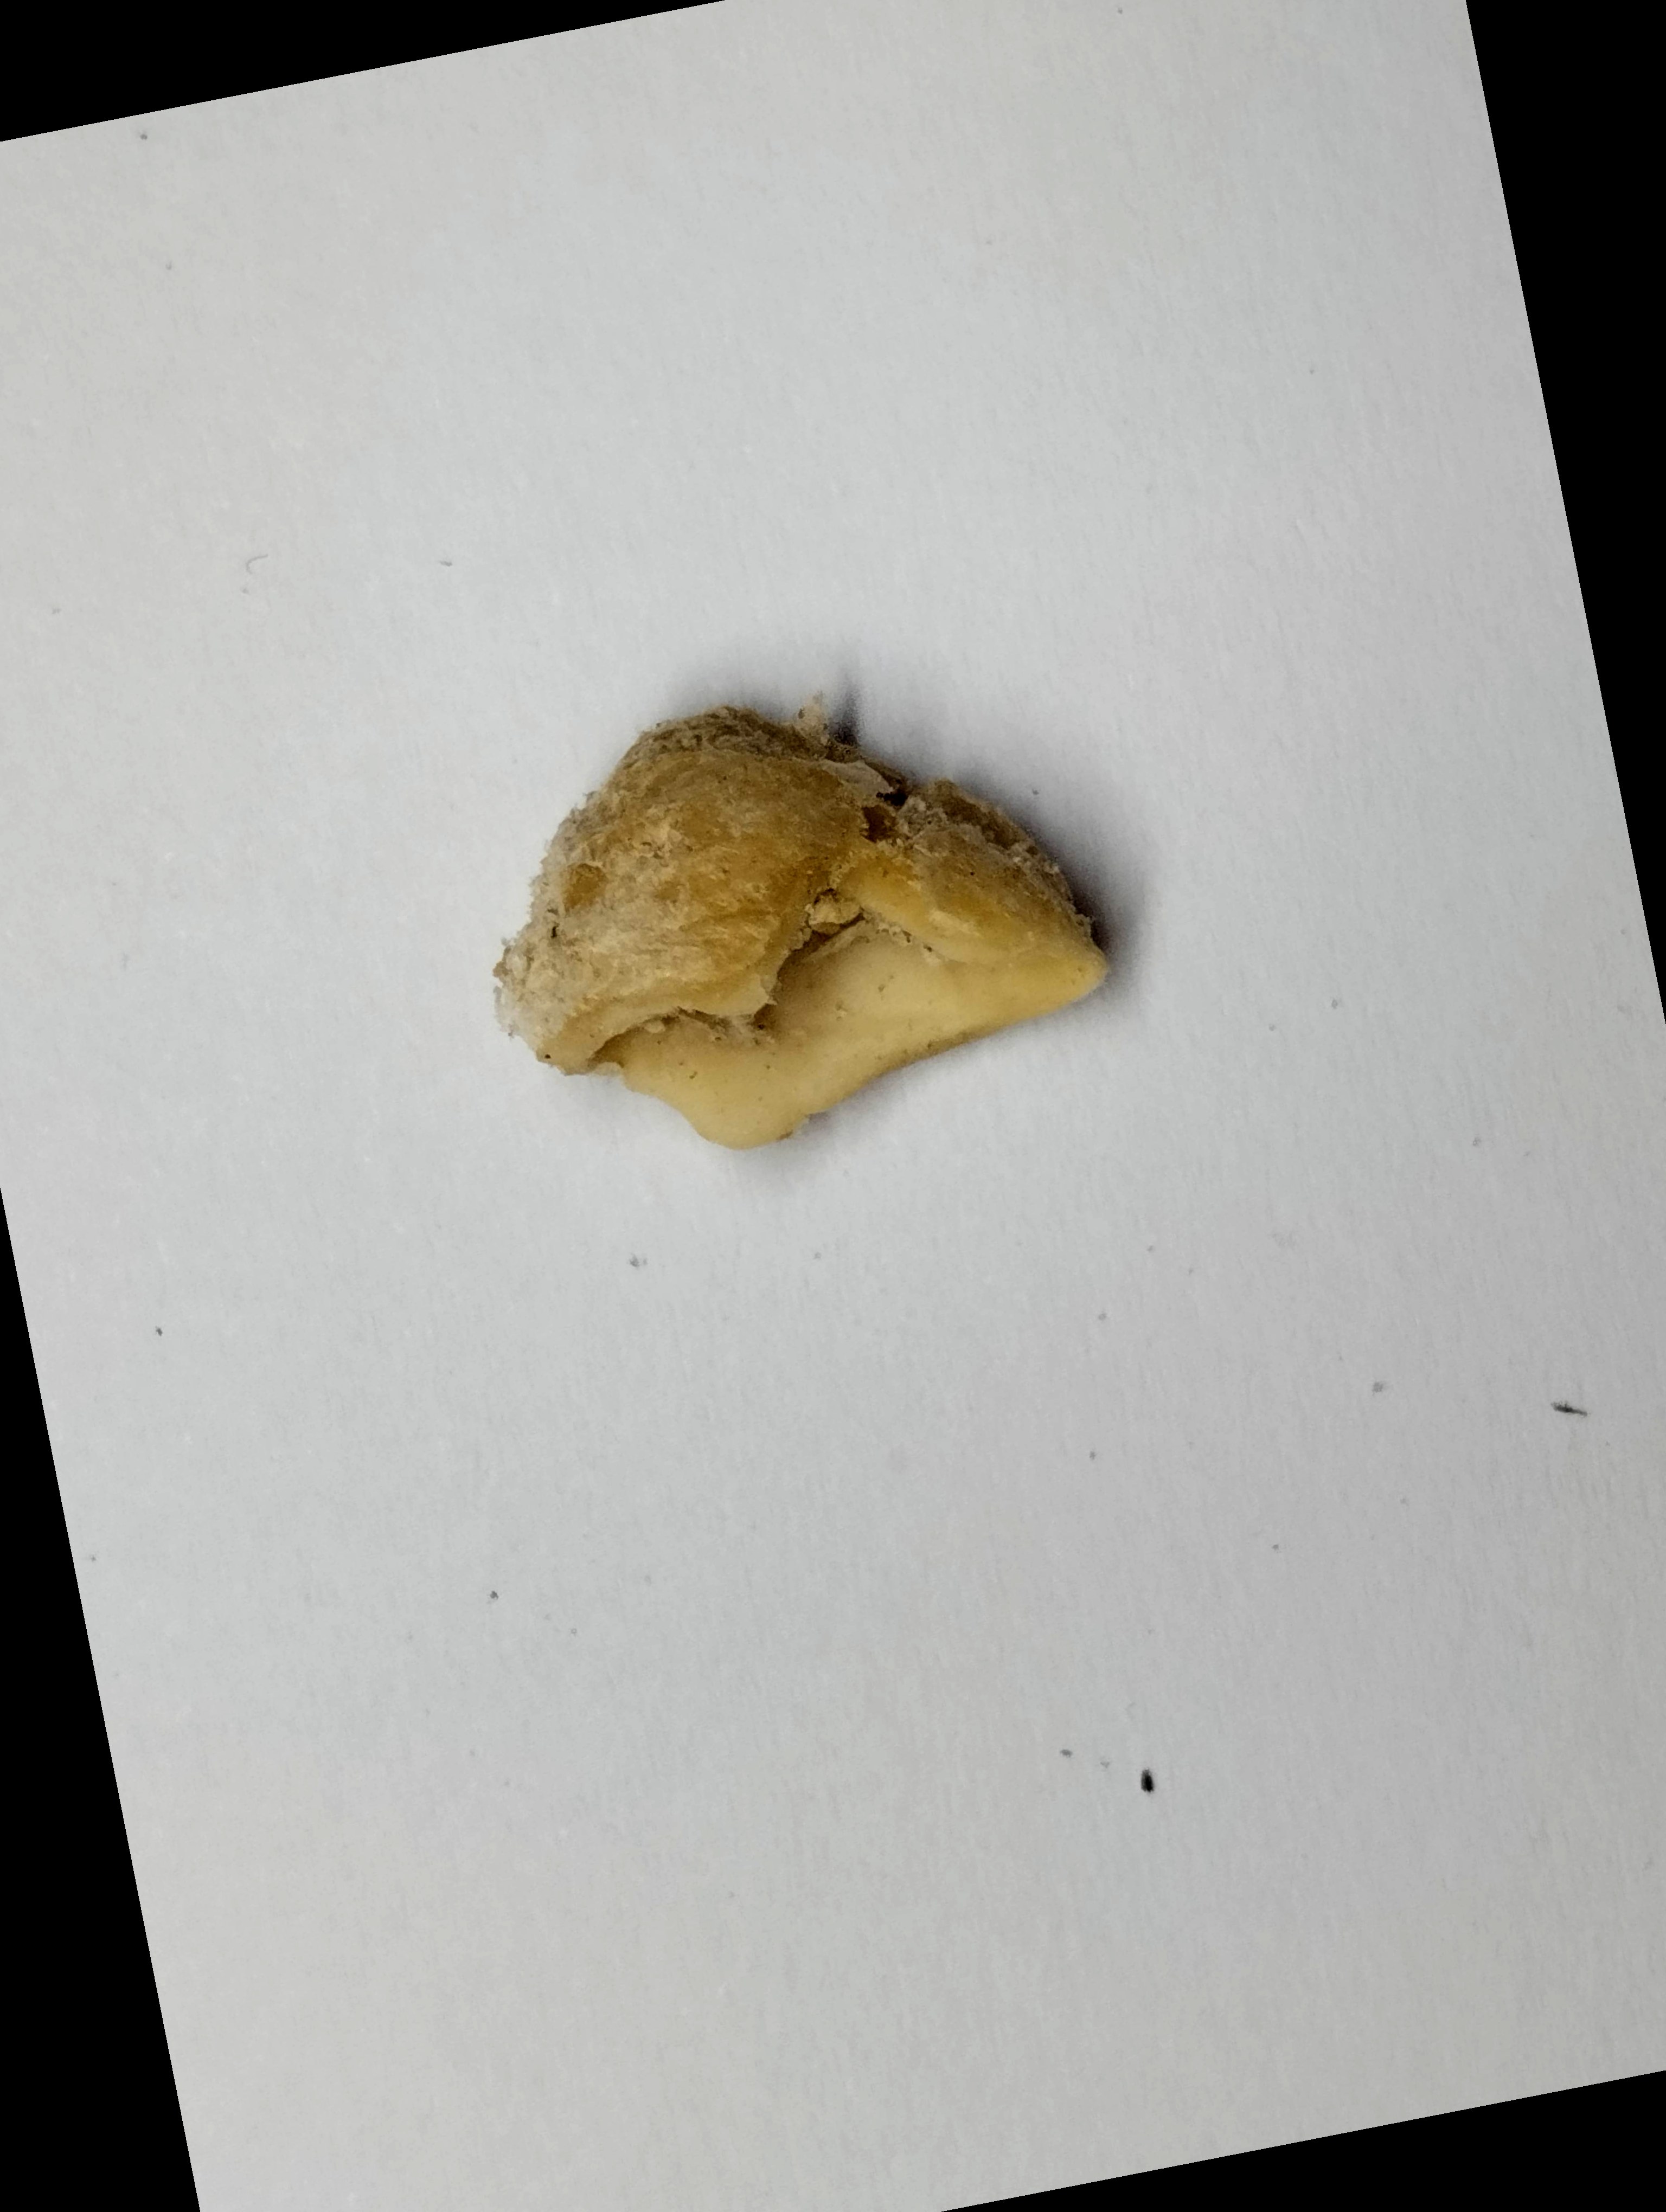
Label: rusak (damaged seed)